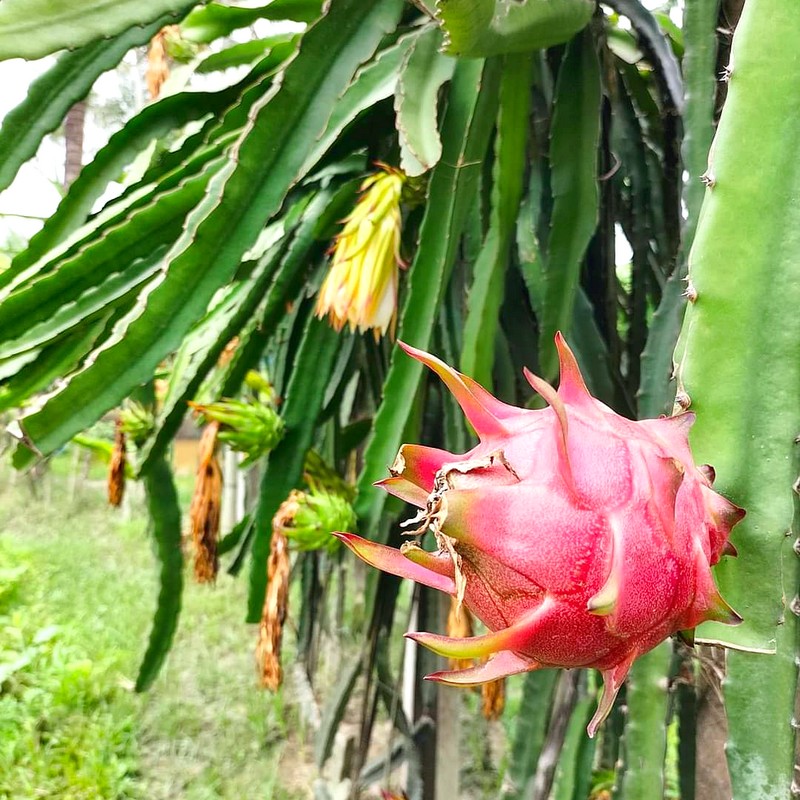
Label: Fresh Dragon Fruit